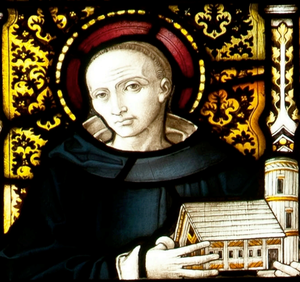
Saint Piran, ou Peran, est un moine breton du VIᵉ siècle, formé au monastère gallois de Llanilltud Fawr, et le saint patron de Cornouailles. Fête le 5 mars.